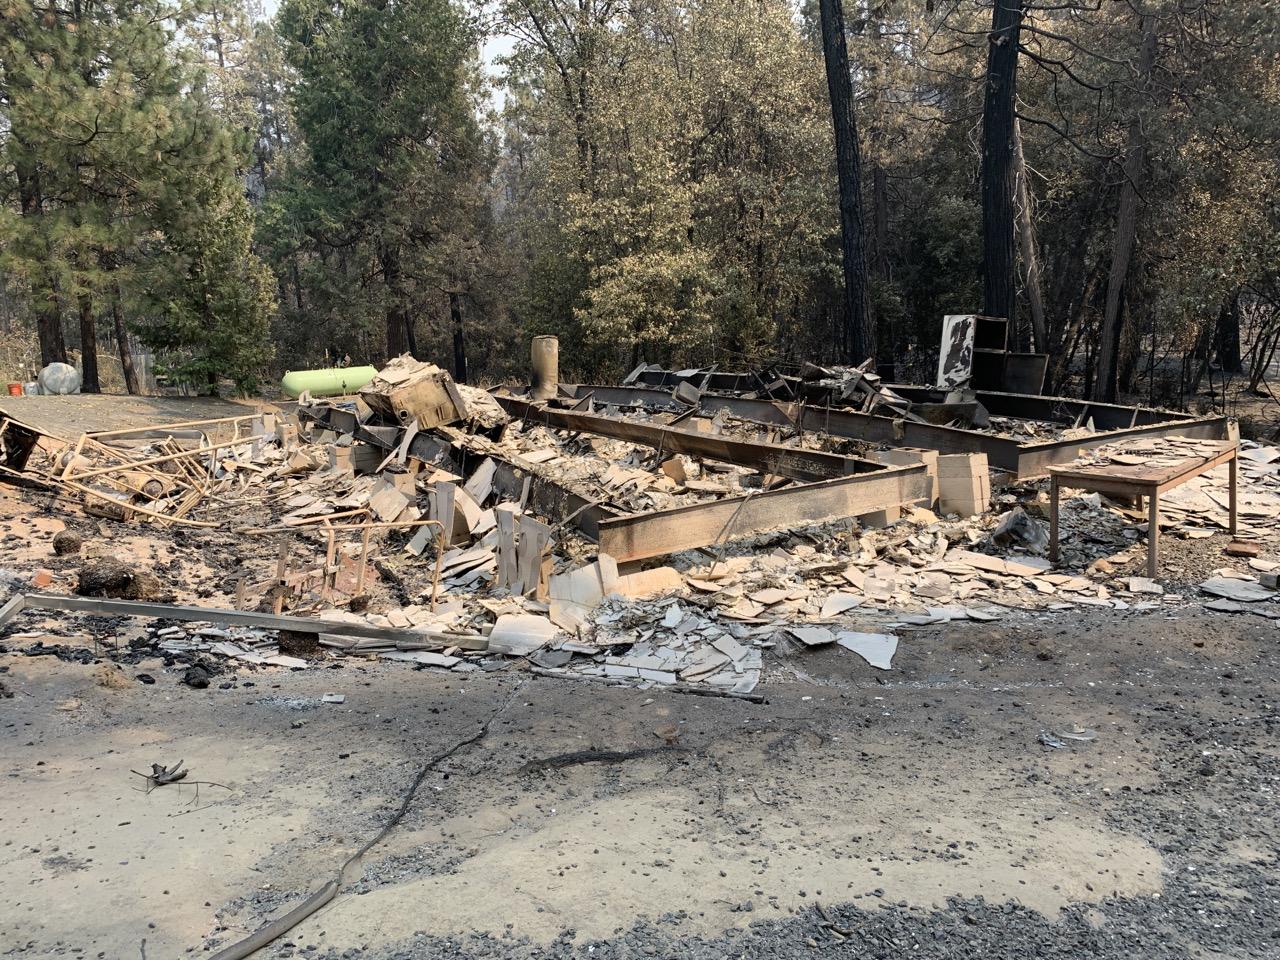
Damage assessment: destroyed